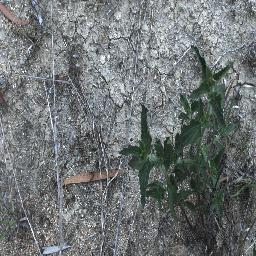
Label: siam_weed